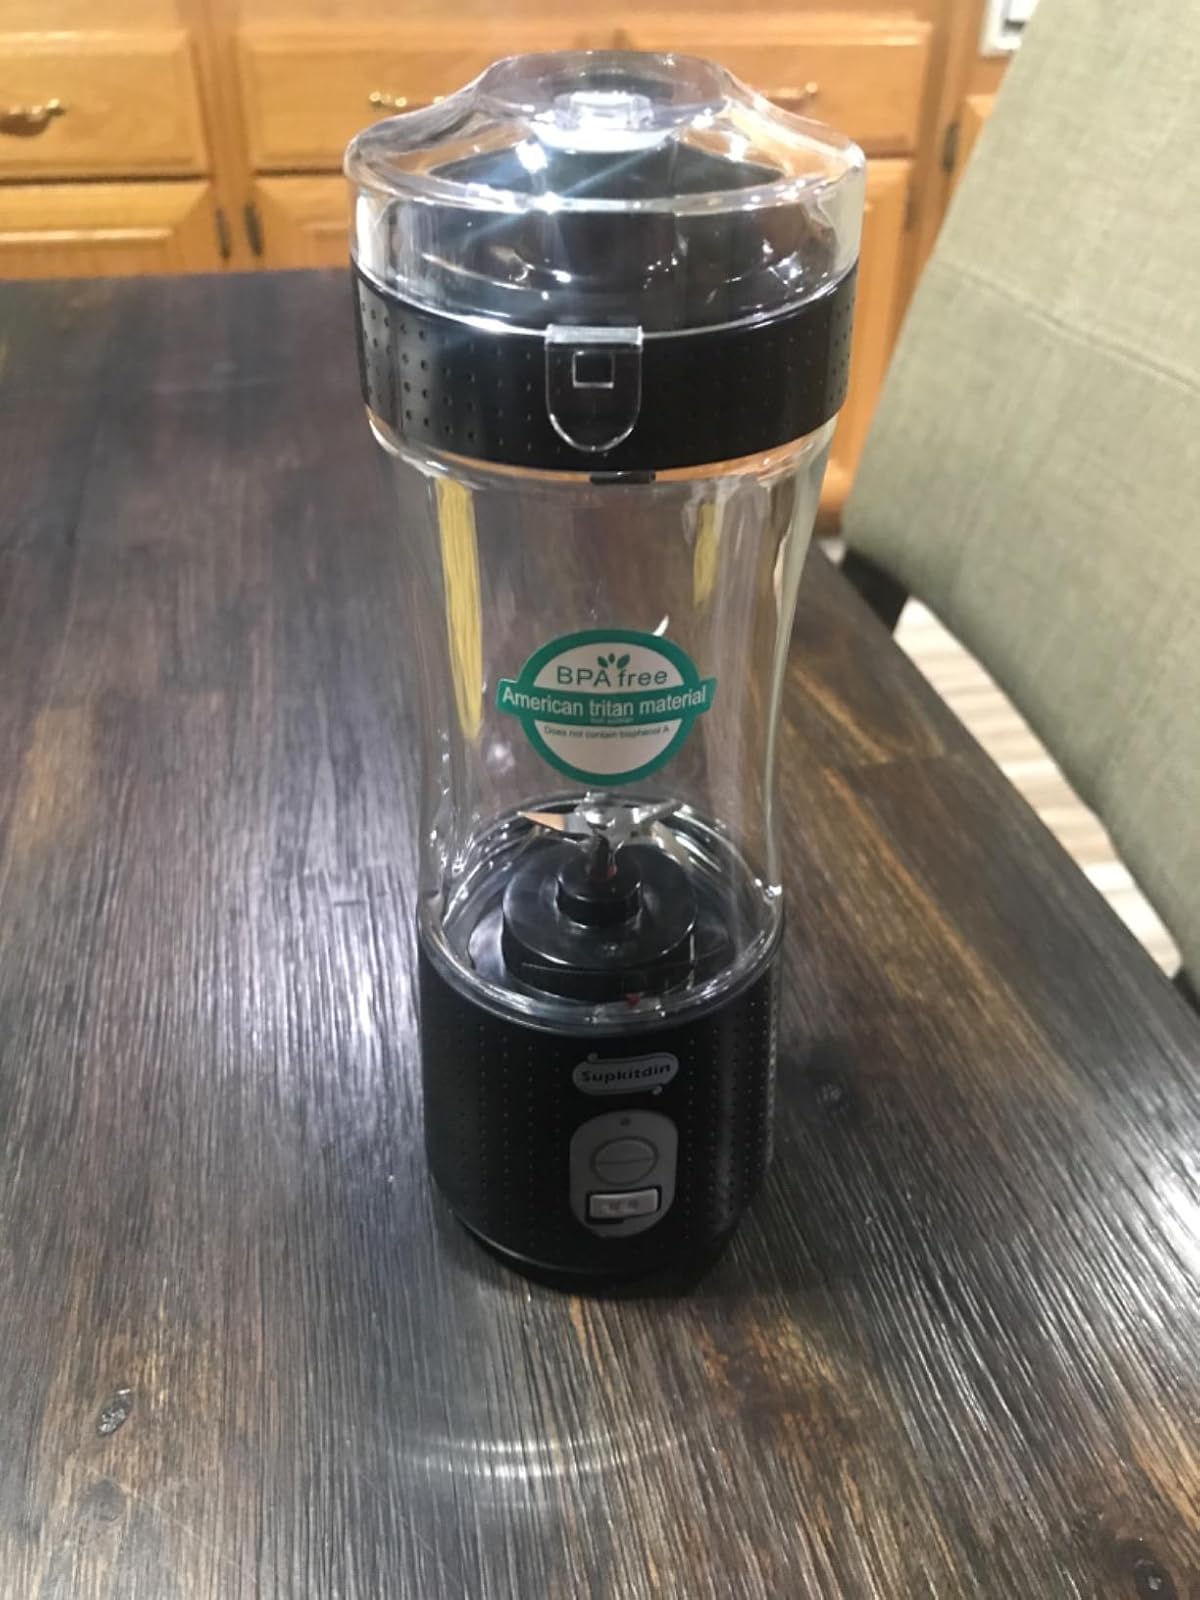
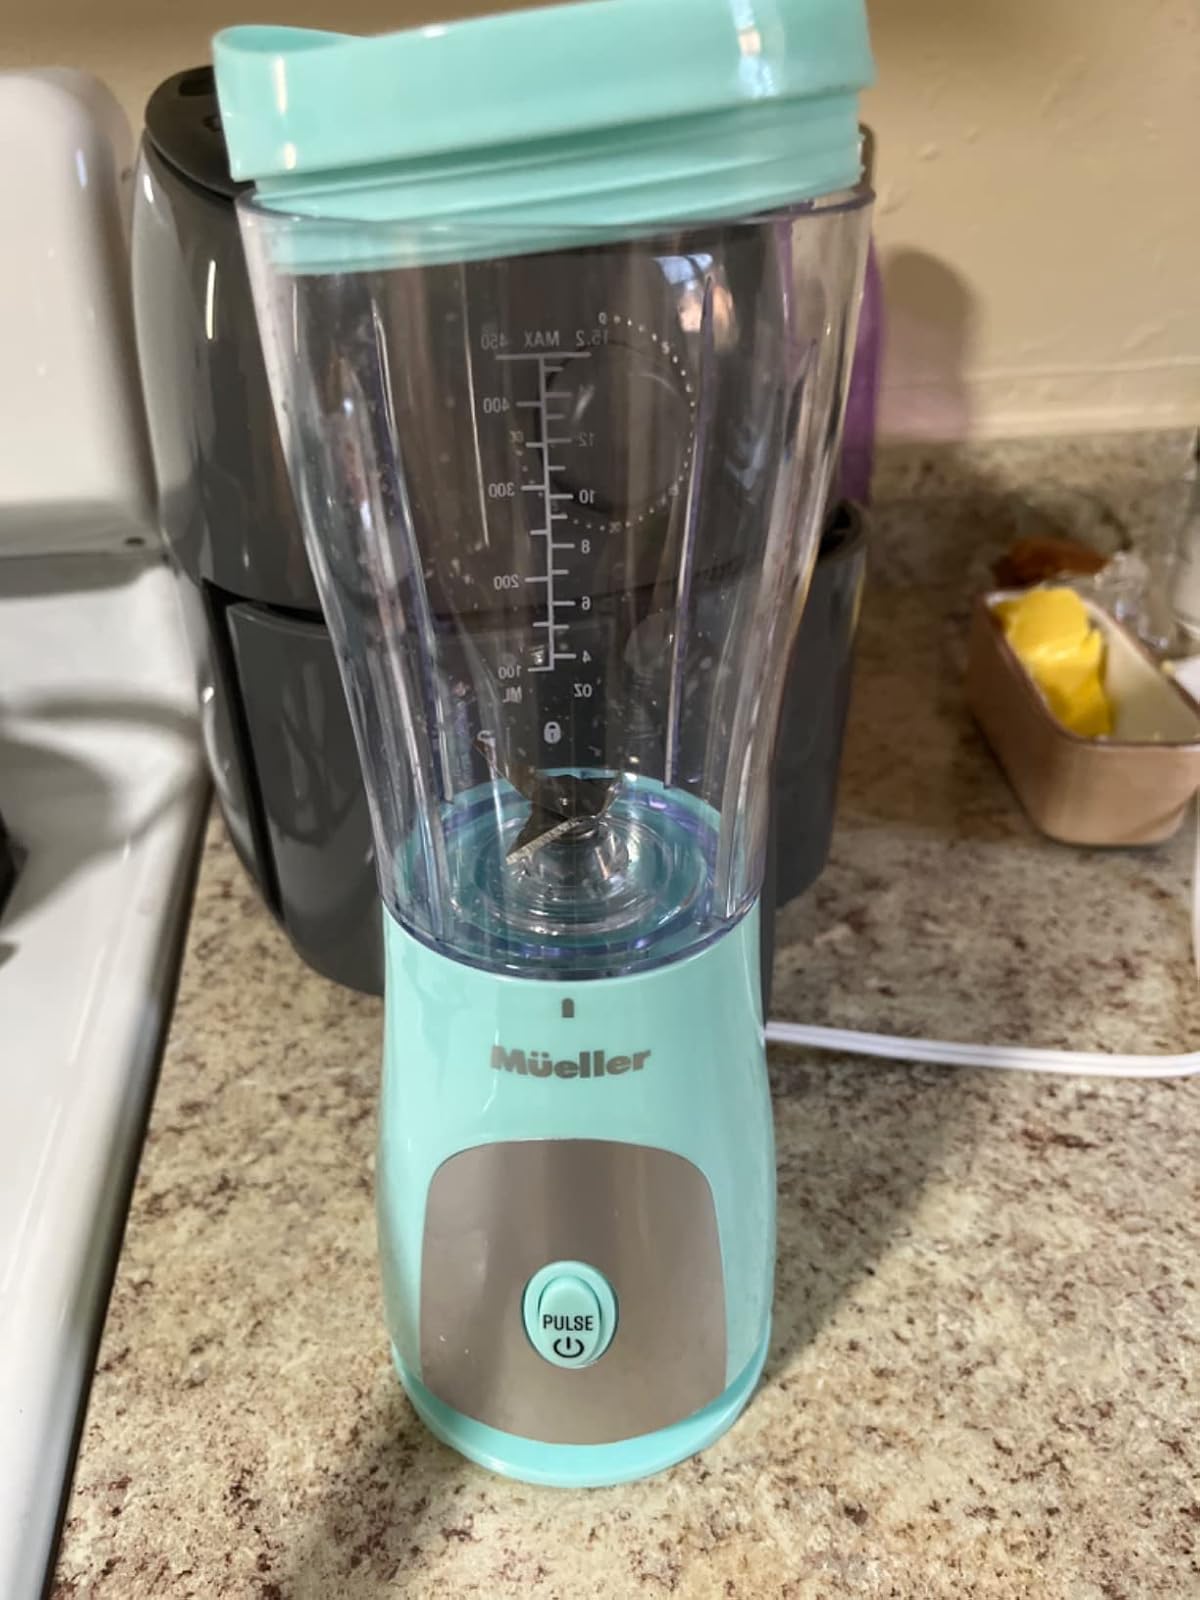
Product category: items_blender
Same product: no